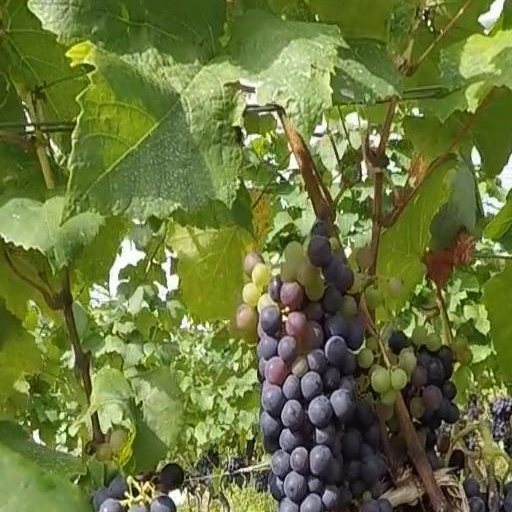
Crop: grape